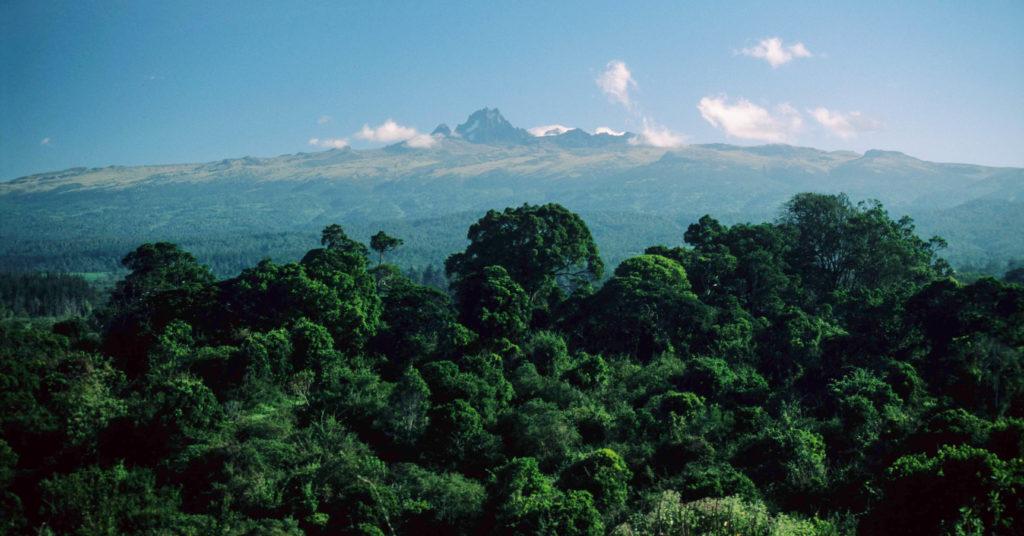
Msitu wenye mandhari nzuri yenye miti na vichaka  vingi vyenye rangi ya kijani kibichi,ambapo aina misitu hii hufahamika kama misitu ya mvua kitropoki, ambapo kwa mbali kuna mlima mrefu uliozungukwa na mawingu machache angani.